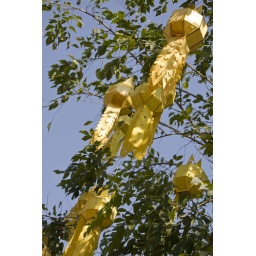
Some yellow things wave in the wind in a tree overlooking the Sunday Market beside the Thapae Gate in Chiang Mai, Thailand.